Alfonso Valdés Cobián

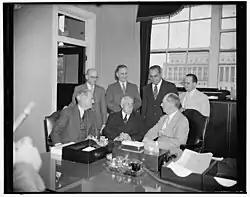
Admiral Leahy confers with (left to right) Martínez Nadal, President of the Puerto Rican Senate, Santiago Iglesias, Resident Commissioner standing; Fernando Geigel, City Manager of San Juan, P.R., Alfonso Valdez, Puerto Rican Senator, Bolívar Pagan, Vice President of the Puerto Rican Senate, and Luis Obergh, counsel for Nadal

Mayagüez is known as "La Ciudad de las Aguas Puras" (The City of the Pure Waters) because of the quality of its waters. The nickname originated because of the quality of the waters from the Yagüez River. The word "Yagüez" is Taino for "Place of pure and clear waters" . Valdés Cobián's brother Sabino, took a sample of the waters of Mayagüez to the Wallestein Laboratory in New York which confirmed the quality of the waters for the elaboration of beer.